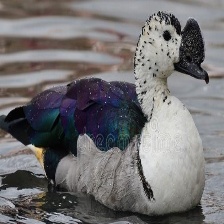
Species: KNOB BILLED DUCK
Scientific name: SARKIDIORNIS MELANOTOS
ImageNet parent category: drake